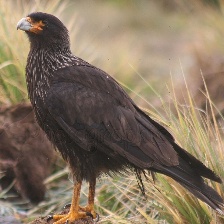
Species: STRIATED CARACARA
Scientific name: PHALCOBOENUS AUSTRALIS